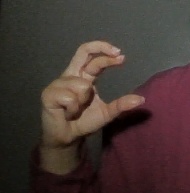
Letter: thal